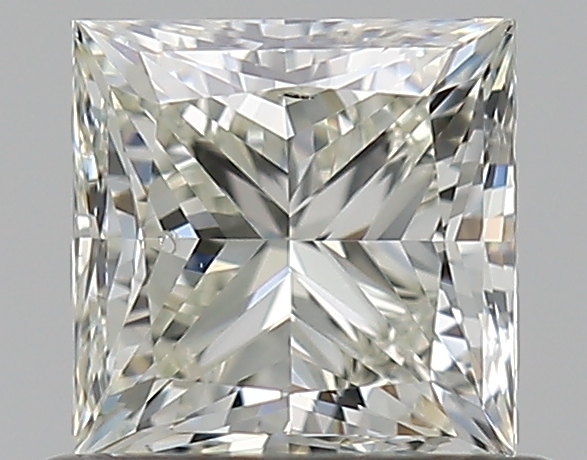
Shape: princess
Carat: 0.7
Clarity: SI1
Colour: L
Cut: VG
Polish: EX
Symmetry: VG
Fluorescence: F
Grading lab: GIA
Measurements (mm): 4.67 x 4.65 x 3.5